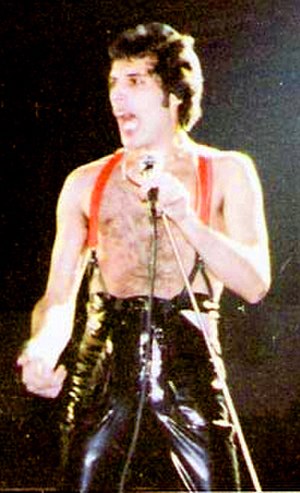
Bohemian Rhapsody / Historie og indspilning
Komponisten bag sangen "Bohemian Rhapsody", Freddie Mercury under en koncert i 1979.
"""Bohemian Rhapsody"" er en sang af det britiske rockband Queen. Den er skrevet af Freddie Mercury til bandets album A Night at the Opera fra 1975. Sangen har intet omkvæd, men består i stedet af fire hoveddele: En ballade-del, en guitarsolo, en opera-agtig passage og en hård rock-del. På udsendelsestidspunktet var det den dyreste single, der nogensinde var lavet, og den er stadig en af de mest gennemarbejdede indspilninger i den populære musiks historie.